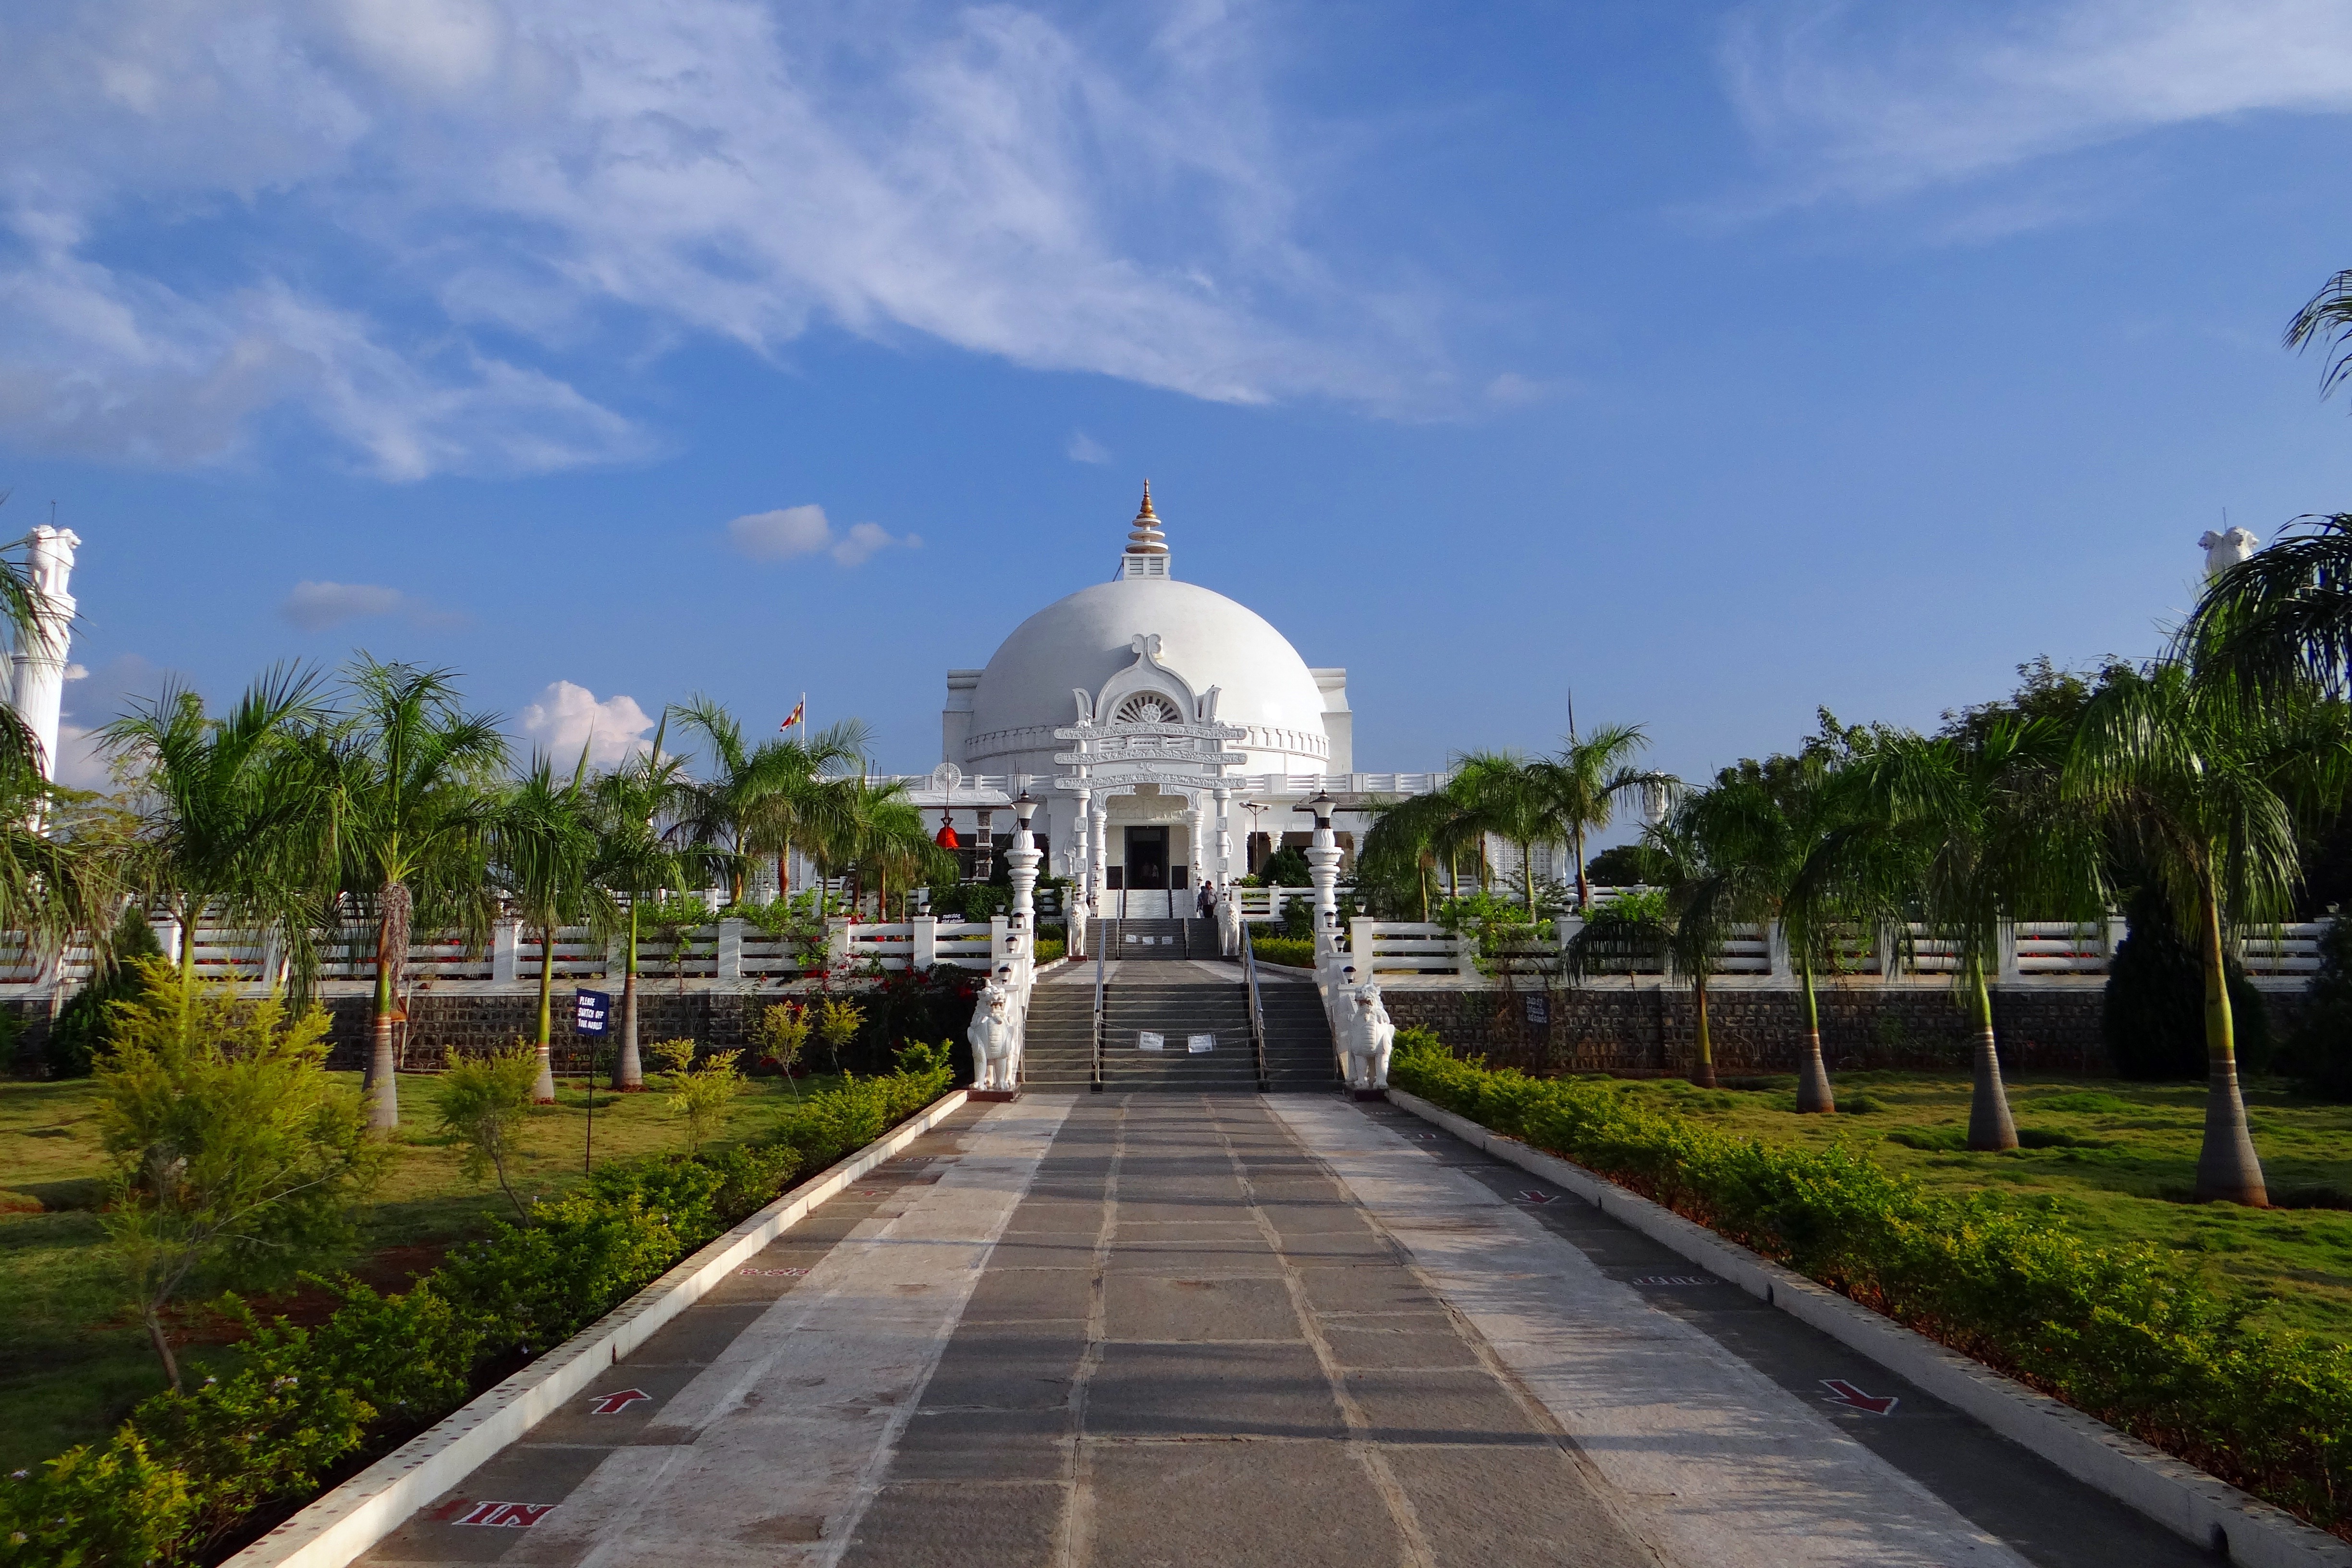
buddhism, landmark, place of worship, religious, india, estate, karnataka, buddha vihar, gulbarga